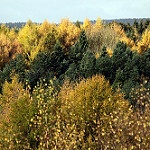
Label: forest